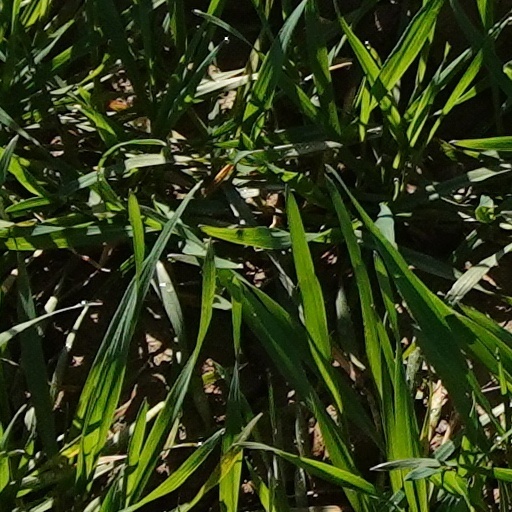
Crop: wheat